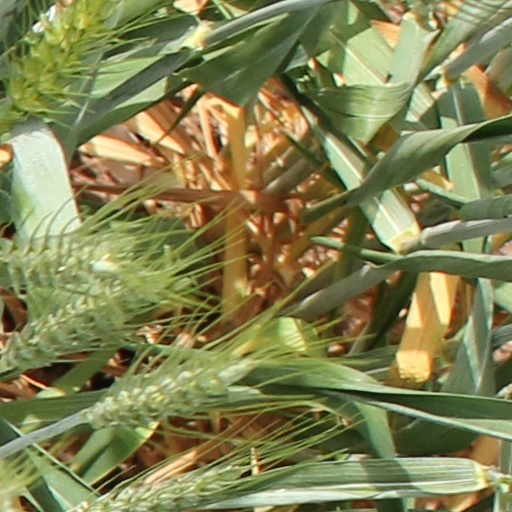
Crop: wheat